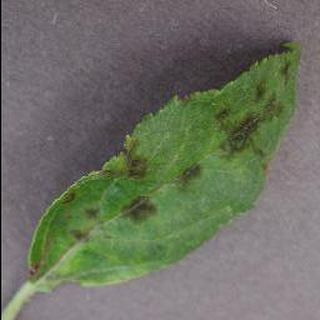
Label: apple_apple_scab